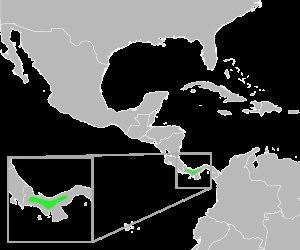
Incilius signifer est une espèce d'amphibiens de la famille des Bufonidae.